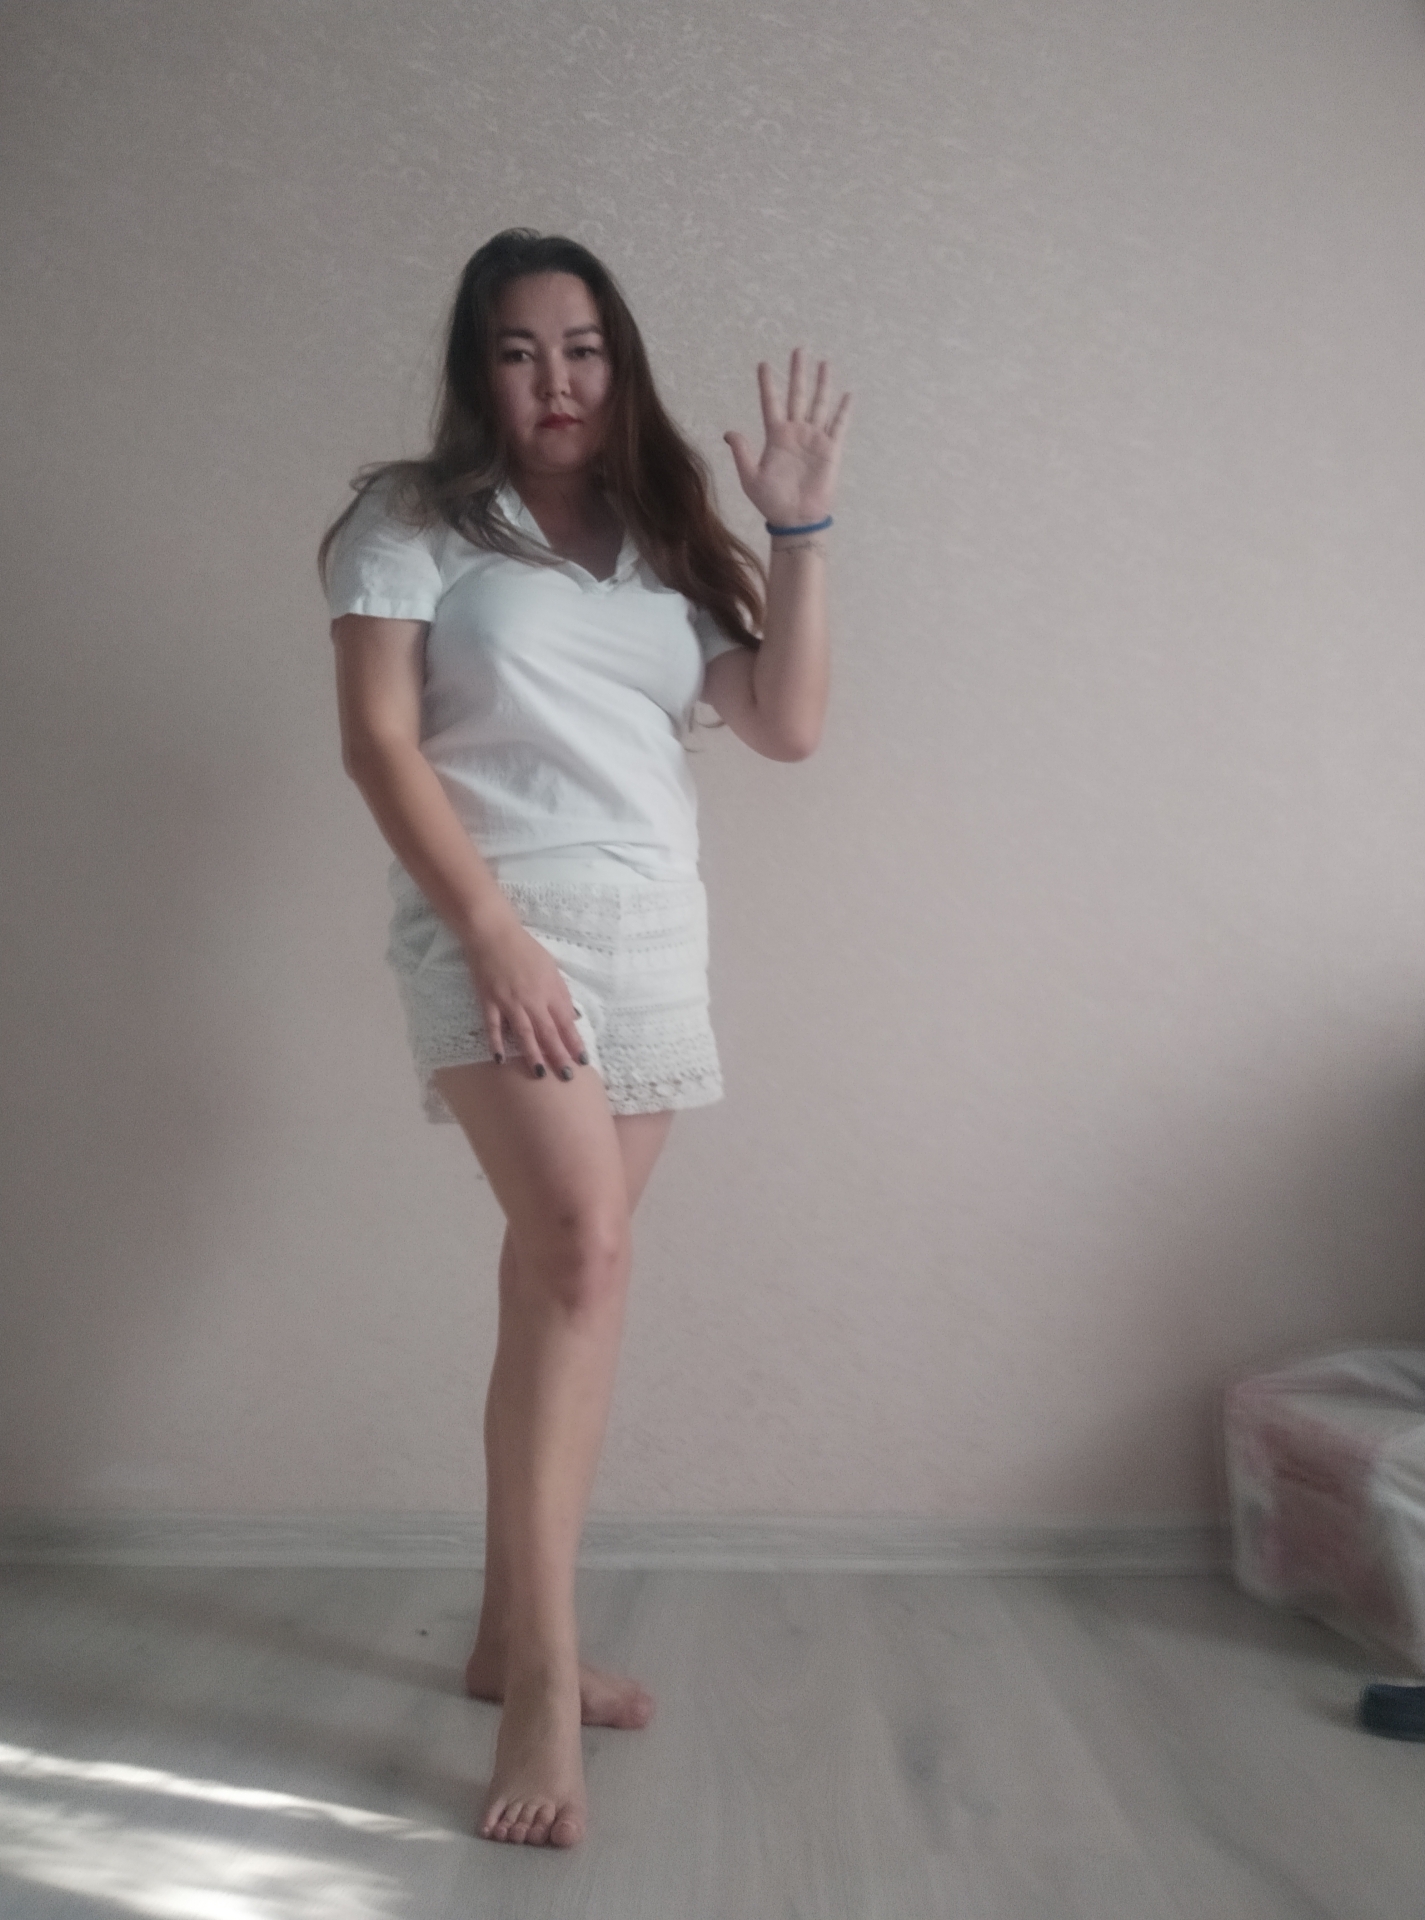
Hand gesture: palm